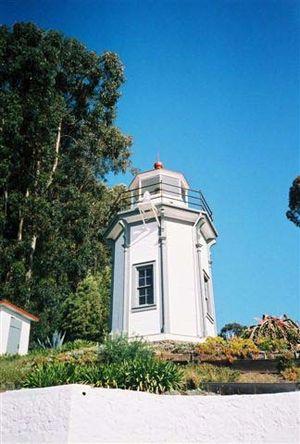
Le phare de Yerba Buena est un phare qui est situé sur Yerba Buena Island, en baie de San Francisco, dans le Comté de San Francisco, aux États-Unis.